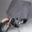
Label: motorcycle